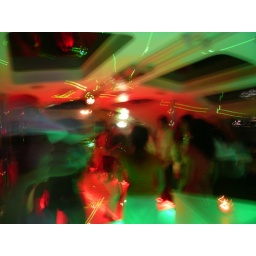
a water bus designed by Leiji Matsumoto